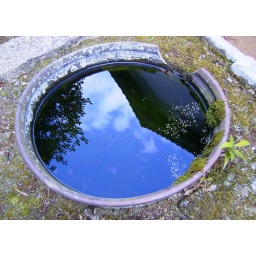
reflection in an old water pot at Shouhachimangu shrine in Aio, Yamaguchi